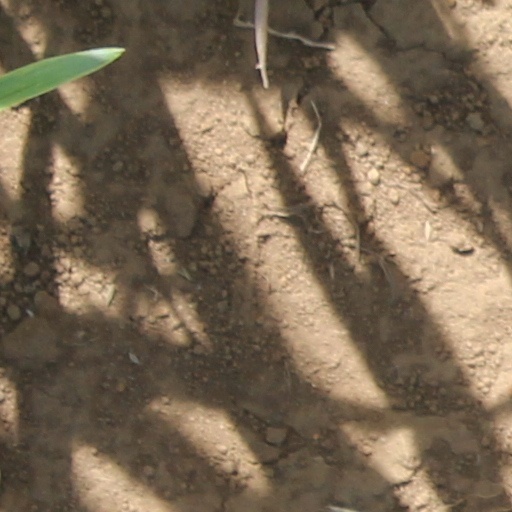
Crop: wheat